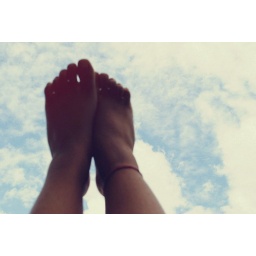
Keep your feet on the ground when your head's in the clouds